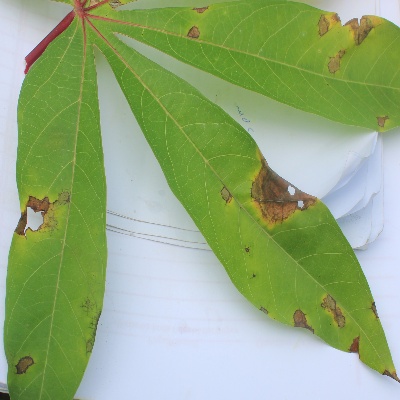
Crop: Cassava
Condition: brown spot